George Washington's political evolution

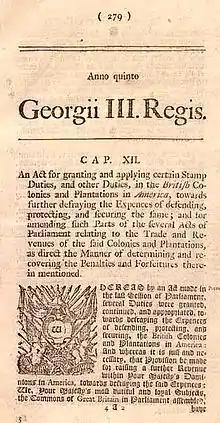
Print of the Stamp Act of 1765

Washington was an aggressive speculator in real estate. He was part of a syndicate, formed in 1763 to drain the Great Dismal Swamp and convert it to farmland, which circumvented restrictions on the amount of land that could be granted by submitting petitions for land under bogus names. The same year, he joined 19 other investors in the Mississippi Land Company, formed to claim of land in the Ohio valley. The Royal Proclamation of 1763 banning settlement west of the Allegheny Mountains threatened Washington's land speculation activities, but the land was re-opened to settlers after the British concluded treaties with the Cherokee tribe and the Iroquois Confederacy in 1768.